Marshall Allen

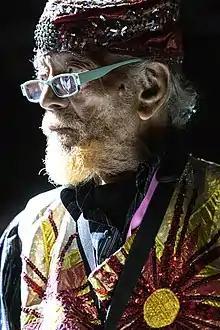
Allen in 2019

Marshall Belford Allen (born May 25, 1924) is an American free jazz and avant-garde jazz alto saxophone player. He also performs on flute, oboe, piccolo, and the EWI.